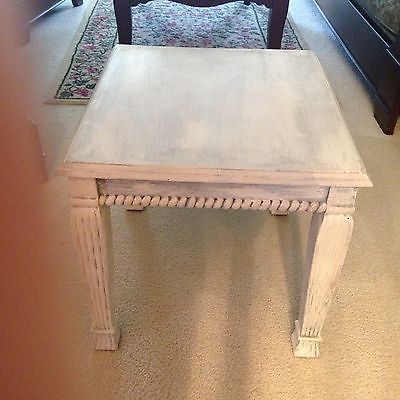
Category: table